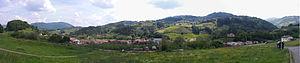
Asteasu est une commune du Guipuscoa dans la communauté autonome du Pays basque en Espagne.